Altamura

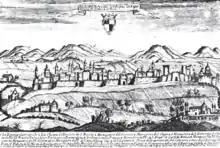
View of Altamura in 1770 ca. (in the center are porta Bari and the ancient castle, now completely demolished)

The Altamuran Revolution occurred in the city in 1799. From 8 February to 9 May, the city was self-governed and it embraced the ideals spread by the French Revolution, with the city joining the Parthenopean Republic after the king had fled to Palermo fearing for his safety. On 9 May, Sanfedisti reached Altamura, and after a battle on the city walls, the rule of the Kingdom of Naples was restored in Altamura. During the Risorgimento (19th century), Altamura was the seat of the Insurrection Bari Committee and, after the unification, the provisional capital of Apulia.